Offshore financial centre

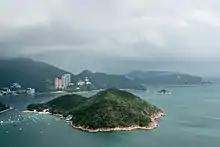
Hong Kong is frequently a financial center for corporate structuring.

Early research on offshore financial centers, from 1978 to 2000, identified reasons for nonresidents using an OFC, over the financial system in their own home jurisdiction (which in most cases was more developed than the OFC). Prominent reasons in these lists were: